John Heaphy Fellowes

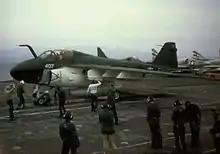
A-6 Intruders flown by VA-65 in 1966

Fellowes remained in the Navy until July 1986; George Coker until September 1986. Fellowes served as an instructor at the Naval Academy from 1973 to 1977 and then attended the Naval War College from 1977 to 1978. The last six years of his career he served with the Navy Regional Physical Evaluation Board. In retirement he mentored midshipmen at the United States Naval Academy, teaching them about leadership and integrity. Fellowes died of congestive heart failure at his home in Annapolis, Maryland on May 3, 2010, and is buried at the United States Naval Academy Cemetery. Funeral services were held on May 14, 2010, at the Naval Academy Chapel. He and his wife Pat had four children: Cathy, Sharon, John (who also served as a Navy Navigator) and Tom.